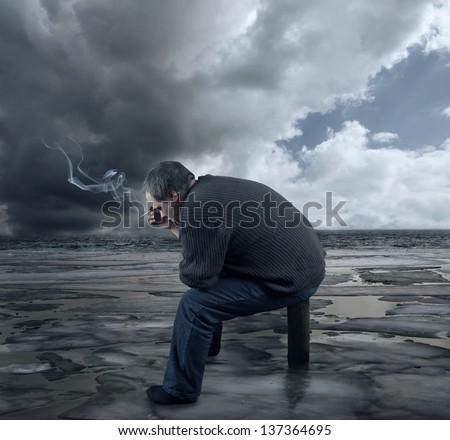
a young caucasian man is alone , stressed , got fired from work is unemployed and sad .